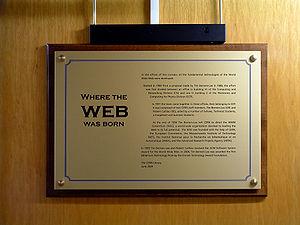
L'Organisation européenne pour la recherche nucléaire, aussi appelée
Le World Wide Web [ˌwɝld waɪd ˈwɛb], le réseau mondial ou la Toile, est un système hypertexte public fonctionnant sur Internet. Le Web permet de consulter, avec un navigateur, des pages accessibles sur des sites. L’image de la toile d’araignée vient des hyperliens qui lient les pages web entre elles.